Dinis Sengulane

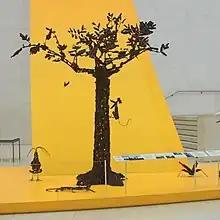
"The Tree of Life" on display in the British Museum

In 2005 Sengulane was invited to Britain to celebrate the success of his idea that had transformed "Swords into ploughshares" in the way that Sengulane had devised nine years before. The art works were just the visible part. His idea had allowed people to anonymously exchange 600,000 weapons for books, bicycles, building materials and sewing machines. Most of the weapons were broken and then melted down but some were recycled and the Bishop sometime wears a crucifix that was made out of parts from surrendered weapons. One village in Mozambique had so many weapons that they managed to exchange them for a tractor.